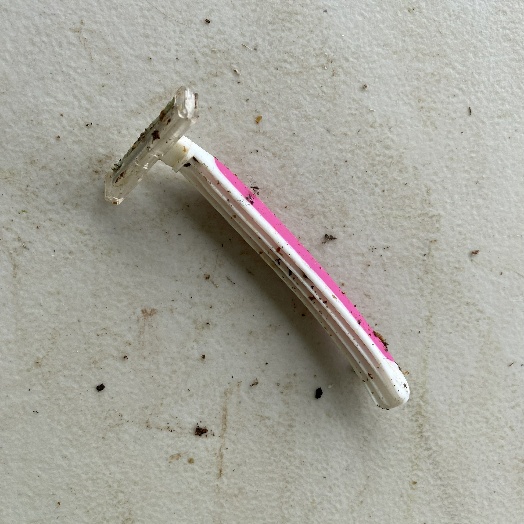
Label: Miscellaneous Trash